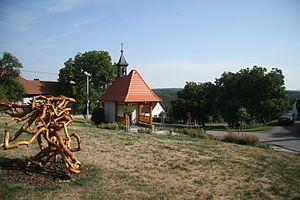
Osové est une commune du district de Žďár nad Sázavou, dans la région de Vysočina, en République tchèque. Sa population s'élevait à 84 habitants en 2019.